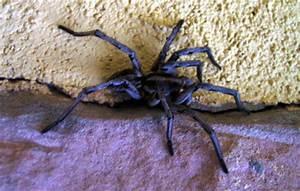
spider